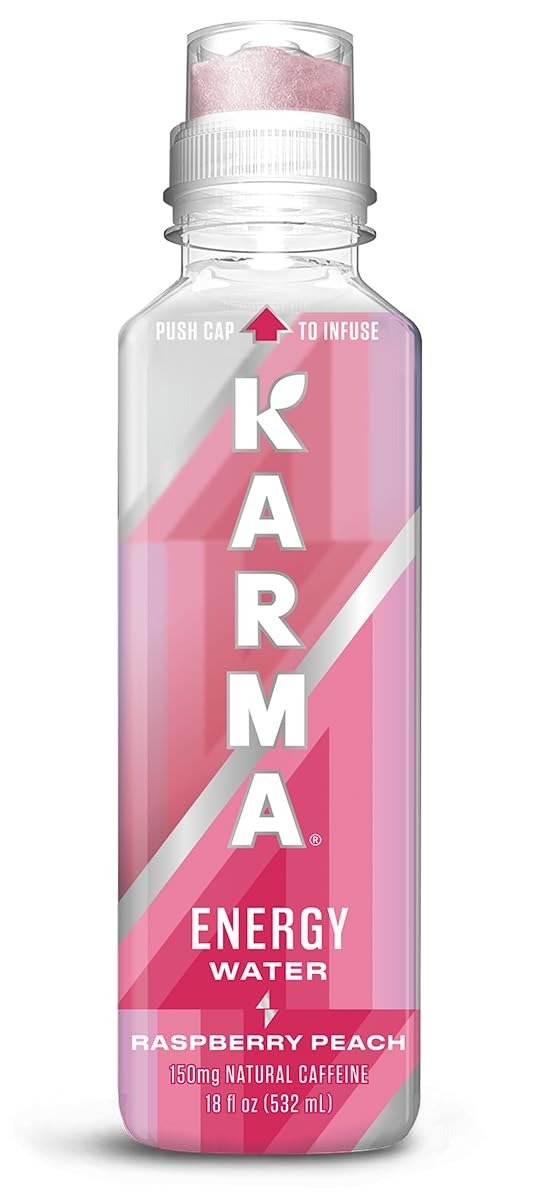
Item Name: Karma Natural Energy Drink - Raspberry Peach Caffeinated Water - Clean Focus & Energy Boost
Bullet Point 1: One 18 fl oz bottle of Raspberry Peach flavored Karma Natural Energy Water, Caffeinated Drink for Clean Focus & Energy Boost
Bullet Point 2: NATURAL ENERGY BOOST: Each bottle contains 150 mg of natural caffeine, delivering a clean and lasting energy source to keep you motivated and alert.
Bullet Point 3: FOCUS ENHANCEMENT: Enriched with nootropics to improve cognitive function, enhancing mental clarity and concentration for optimal performance.
Bullet Point 4: IMMUNE SUPPORT: Fortified with 9 essential nutrients, providing vital support for your immune system and helping to guard against illness.
Bullet Point 5: DELICIOUSLY REFRESHING: A delightful fusion of raspberry and peach flavors that makes hydration enjoyable and satisfying.
Value: 1.0
Unit: Count

Price: 3.705